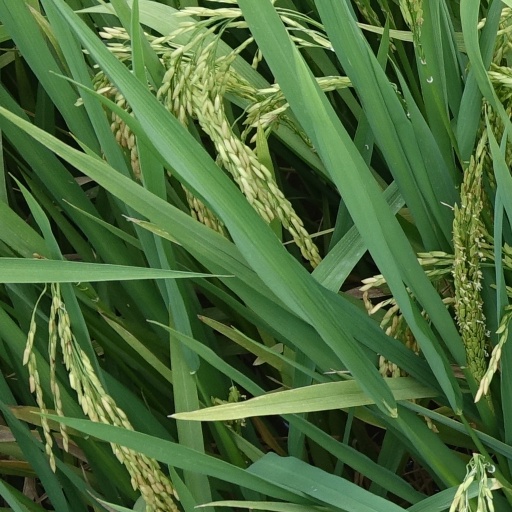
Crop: rice